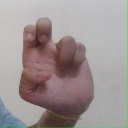
अक्षर: अ